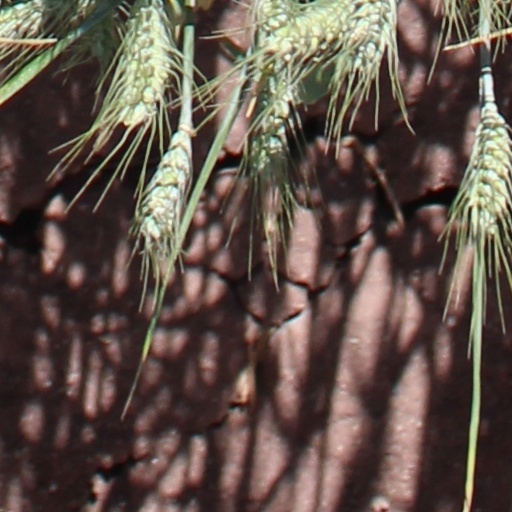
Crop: wheat